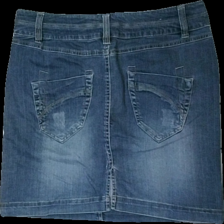
View: back
Type: Skirt
Category: Ladies
Brand: Kappahl
Colors: Blue
Material: 100% cotton
Cut: Regular
Size: 44
Season: Summer
Trend: Denim
Stains: Minor
Damage: liten fläck
Damage location: bottom right
Damage 2 location: top center
Price range: 50-100
Recommended usage: Reuse
Description: blå jeans kjol, liten fläck fram